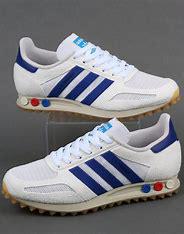
Brand: Adidas
Model: La Ii